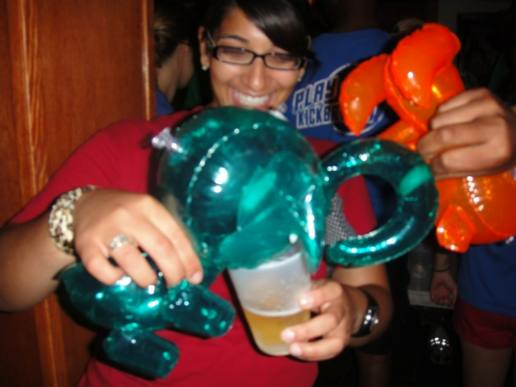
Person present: Yes